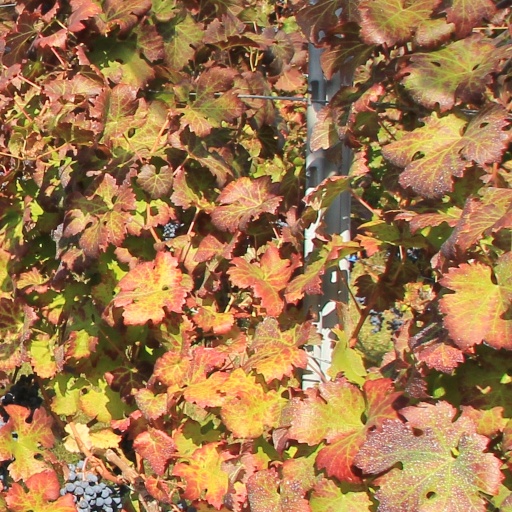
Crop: grape